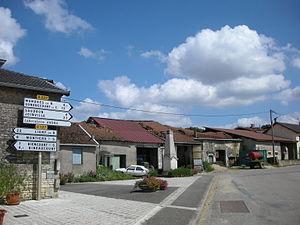
Bure est une commune française située dans le département de la Meuse, en région Grand Est.
Lorraine Nature Environnement, alias LNE, est une Fédération Lorraine d'associations de protection de la nature et de l’environnement, créée en 1993.